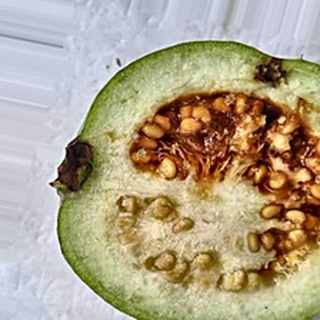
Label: guava_fruit_fly